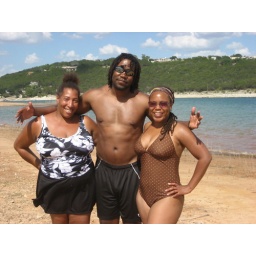
The water was so warm it was like swimming in soup. That's a good thing, no really.